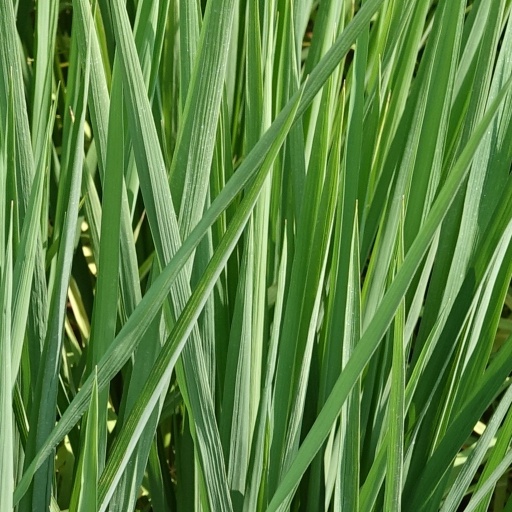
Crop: rice